Old Hawleyton Methodist Episcopal Church

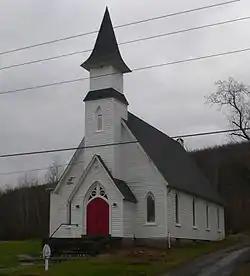
Old Hawleyton United Methodist Episcopal Church, November 2011

Old Hawleyton Methodist Episcopal Church is a historic Methodist Episcopal church located at Hawleyton in Broome County, New York. It was constructed in 1856-1857 and altered in 1877 and 1942; the attached Fellowship Hall was constructed in two stages between 1950 and 1954. The original structure was built as a small rectangular wood-frame building characterized by a steep gable roof with deeply hanging overhanging eaves in a rural Gothic Revival style.